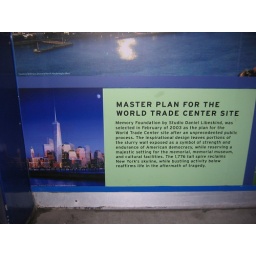
new building taking place at ground zero designed by a German architect